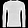
Label: Pullover